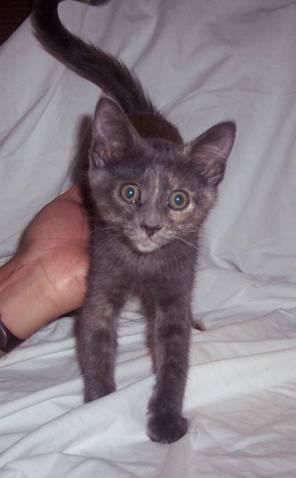
cat